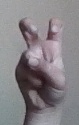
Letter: toot